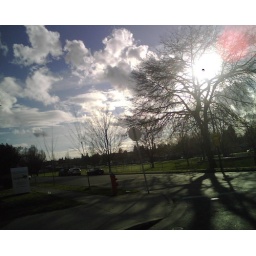
In the car on and passed by these beautiful clouds